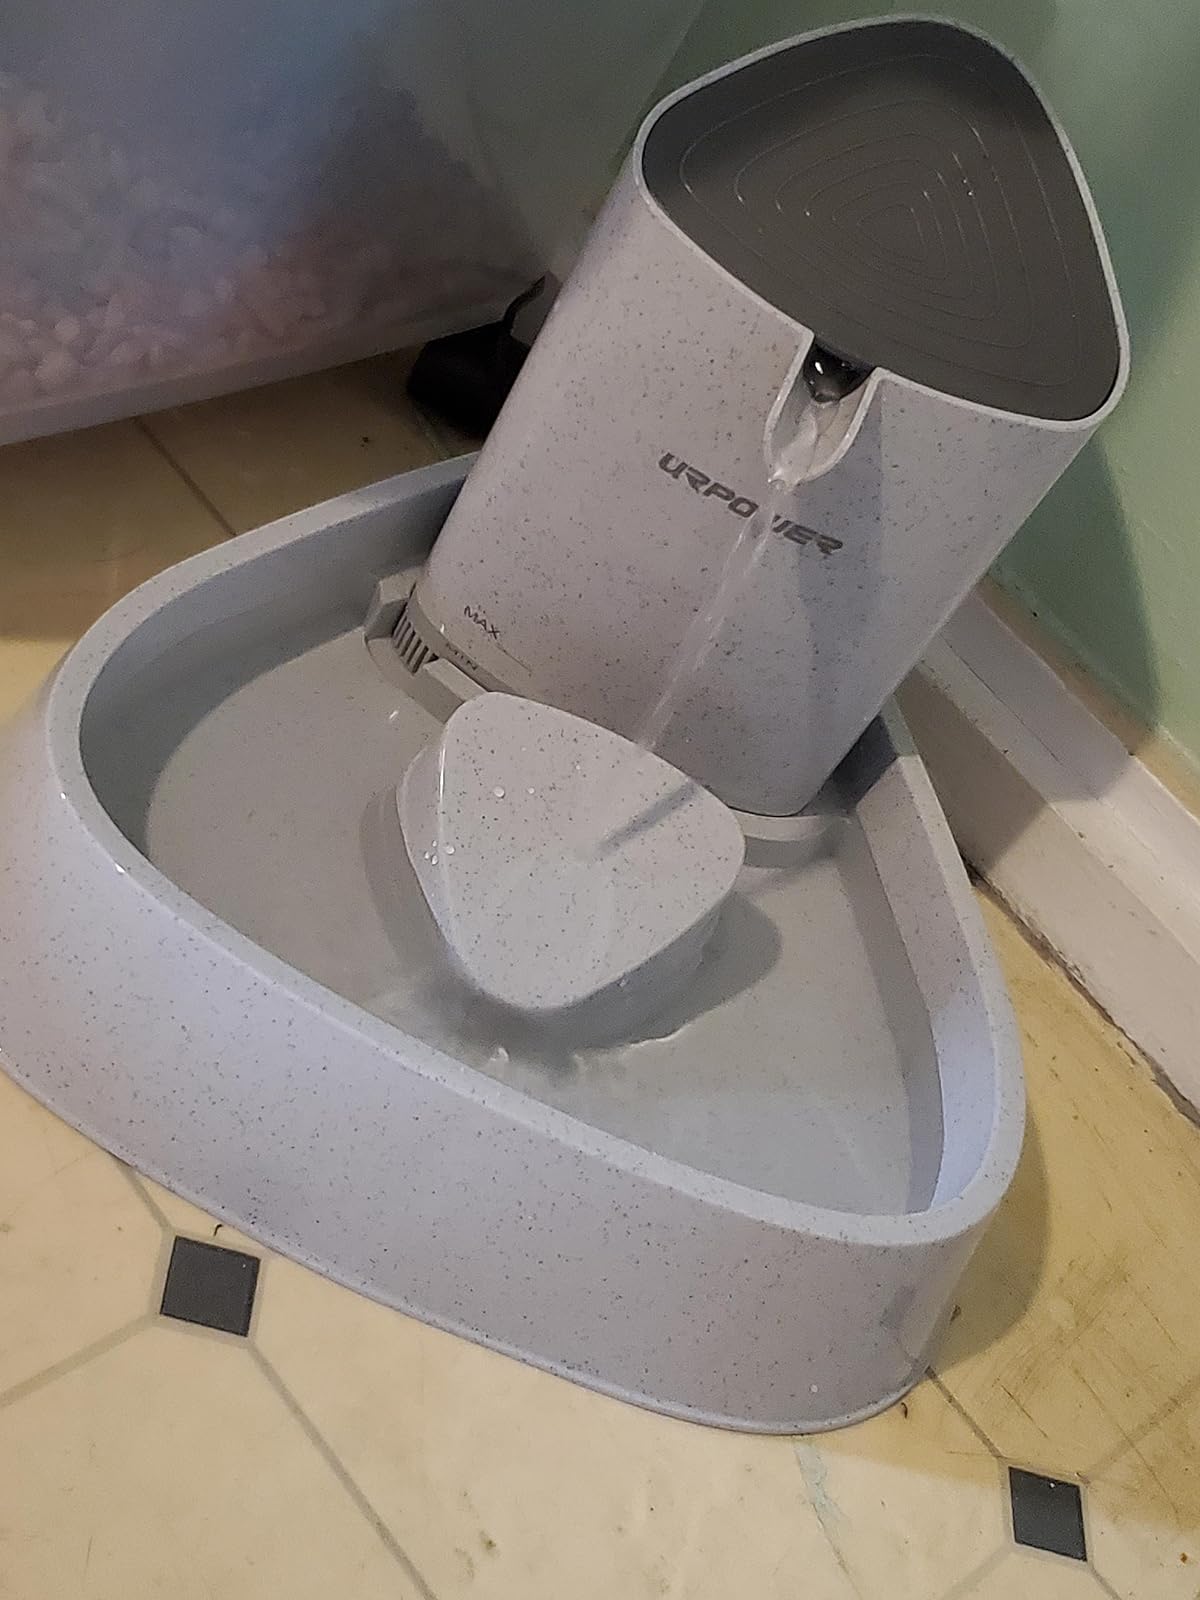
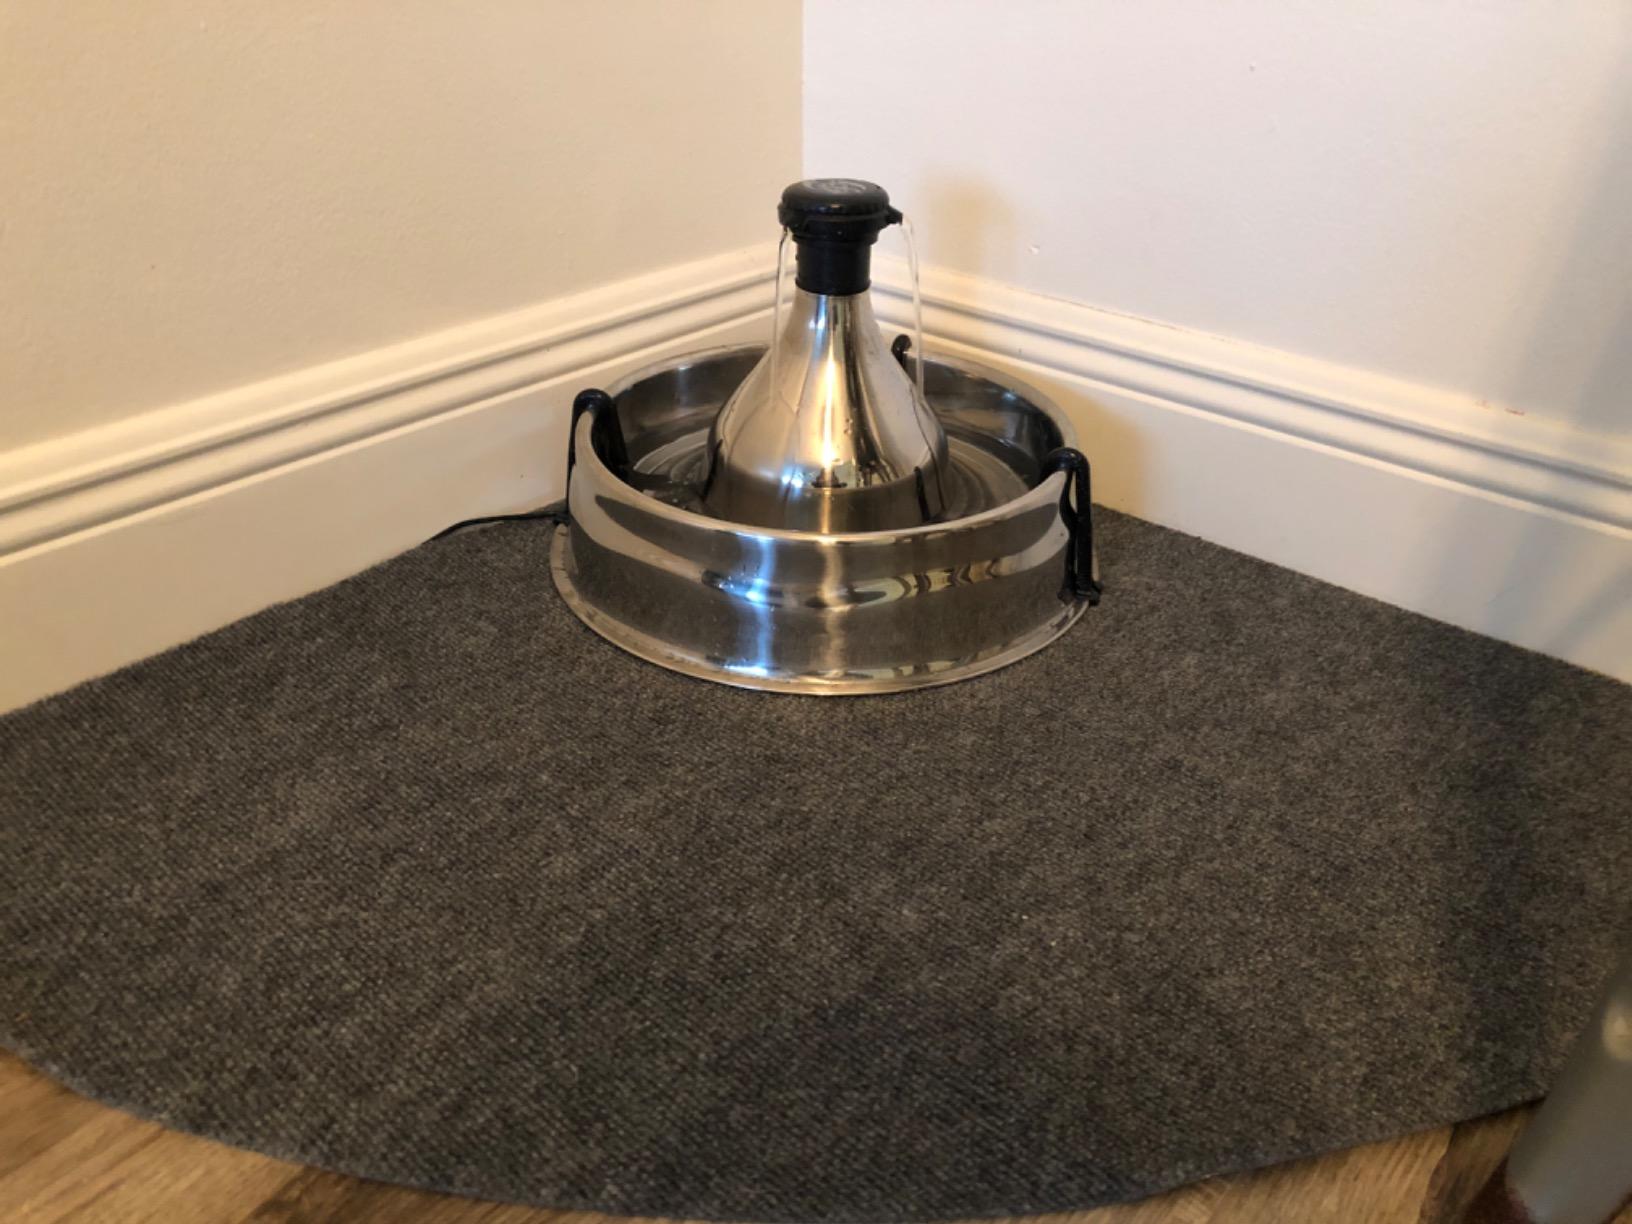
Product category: items_bowl
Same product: no